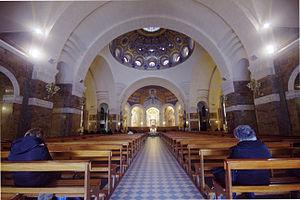
La basilique Notre-Dame-du-Rosaire est la seconde en date des trois basiliques de Lourdes, plus important centre de pèlerinage des Hautes-Pyrénées et de France, depuis les apparitions de Lourdes. Consacrée en 1901, elle est dite « basilique inférieure » pour la distinguer des basiliques respectivement désignées « supérieure » et « souterraine », toutes trois faisant partie du complexe du Sanctuaire de Lourdes qui comprend encore l'église Sainte-Bernadette, dernier en date de ses lieux de culte et nombre de chapelles. Il faut noter, en outre, que Lourdes possède aussi en centre ville une église paroissiale, l'église du Sacré-Cœur dont la construction a été lancée par l'abbé Dominique Peyramale, curé de Lourdes à l'époque des apparitions de la Vierge Marie à Bernadette Soubirous.